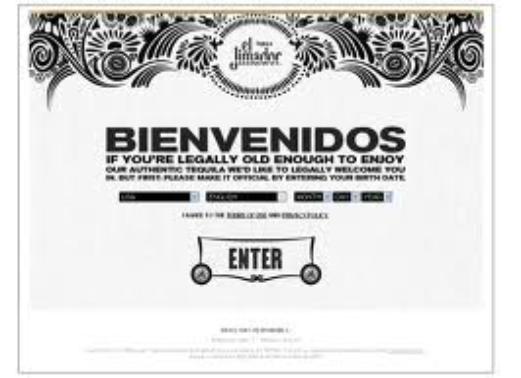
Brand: El Jimador
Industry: Food